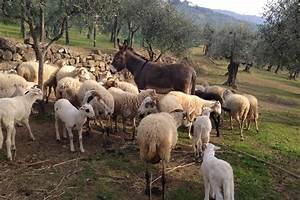
Label: pecora